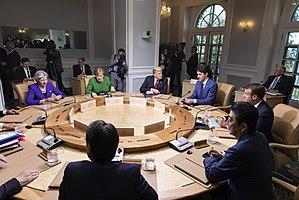
Le sommet du G7 de 2018 a eu lieu les 8 et 9 juin au Manoir Richelieu, à La Malbaie, dans la région de Charlevoix, au Québec.
Un chef d'État est une personne qui incarne la continuité et la légitimité de l'État.